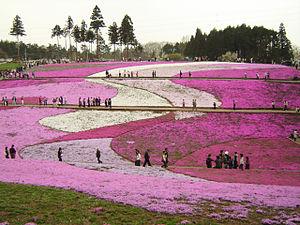
Phlox subulata, aussi appelé Phlox mousse, est une plante vivace de la famille des Polémoniacées. Identifiée en 1753 par Linné, elle appartient au genre Phlox, d’un mot grec signifiant « flamme », en référence aux couleurs vives de ses fleurs. Différentes variétés de cette plante sont cultivées à des fins ornementales et donnent lieu à des manifestations culturelles au Japon.